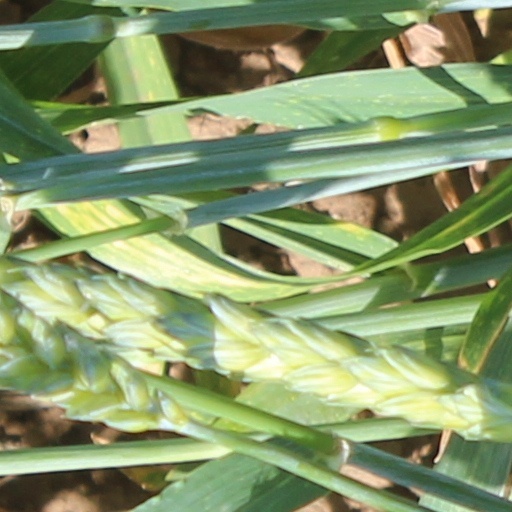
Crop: wheat